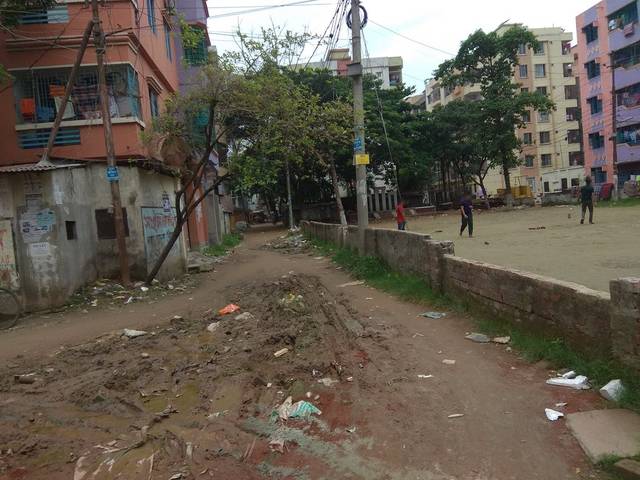
Region: Bangladesh
Coordinates: 23.807, 90.377